Campinas

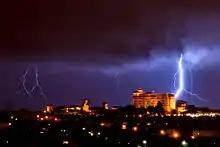
View of Campinas during a storm.

The city has a tropical savanna climate ("Aw" in Köppen scheme). It was humid subtropical ("Cwa" type in the Köppen classification) before the current climatic table (1981-2010 period).